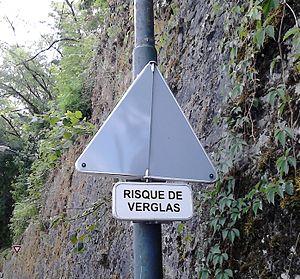
Panneau de type A4 occultable (chaussée glissante) et son panonceau M9z (risque de verglas).
Le panneau de signalisation A4 indique la proximité d’une section de chaussée particulièrement glissante située à une distance d’environ 150 mètres en rase campagne et 50 mètres en agglomération.